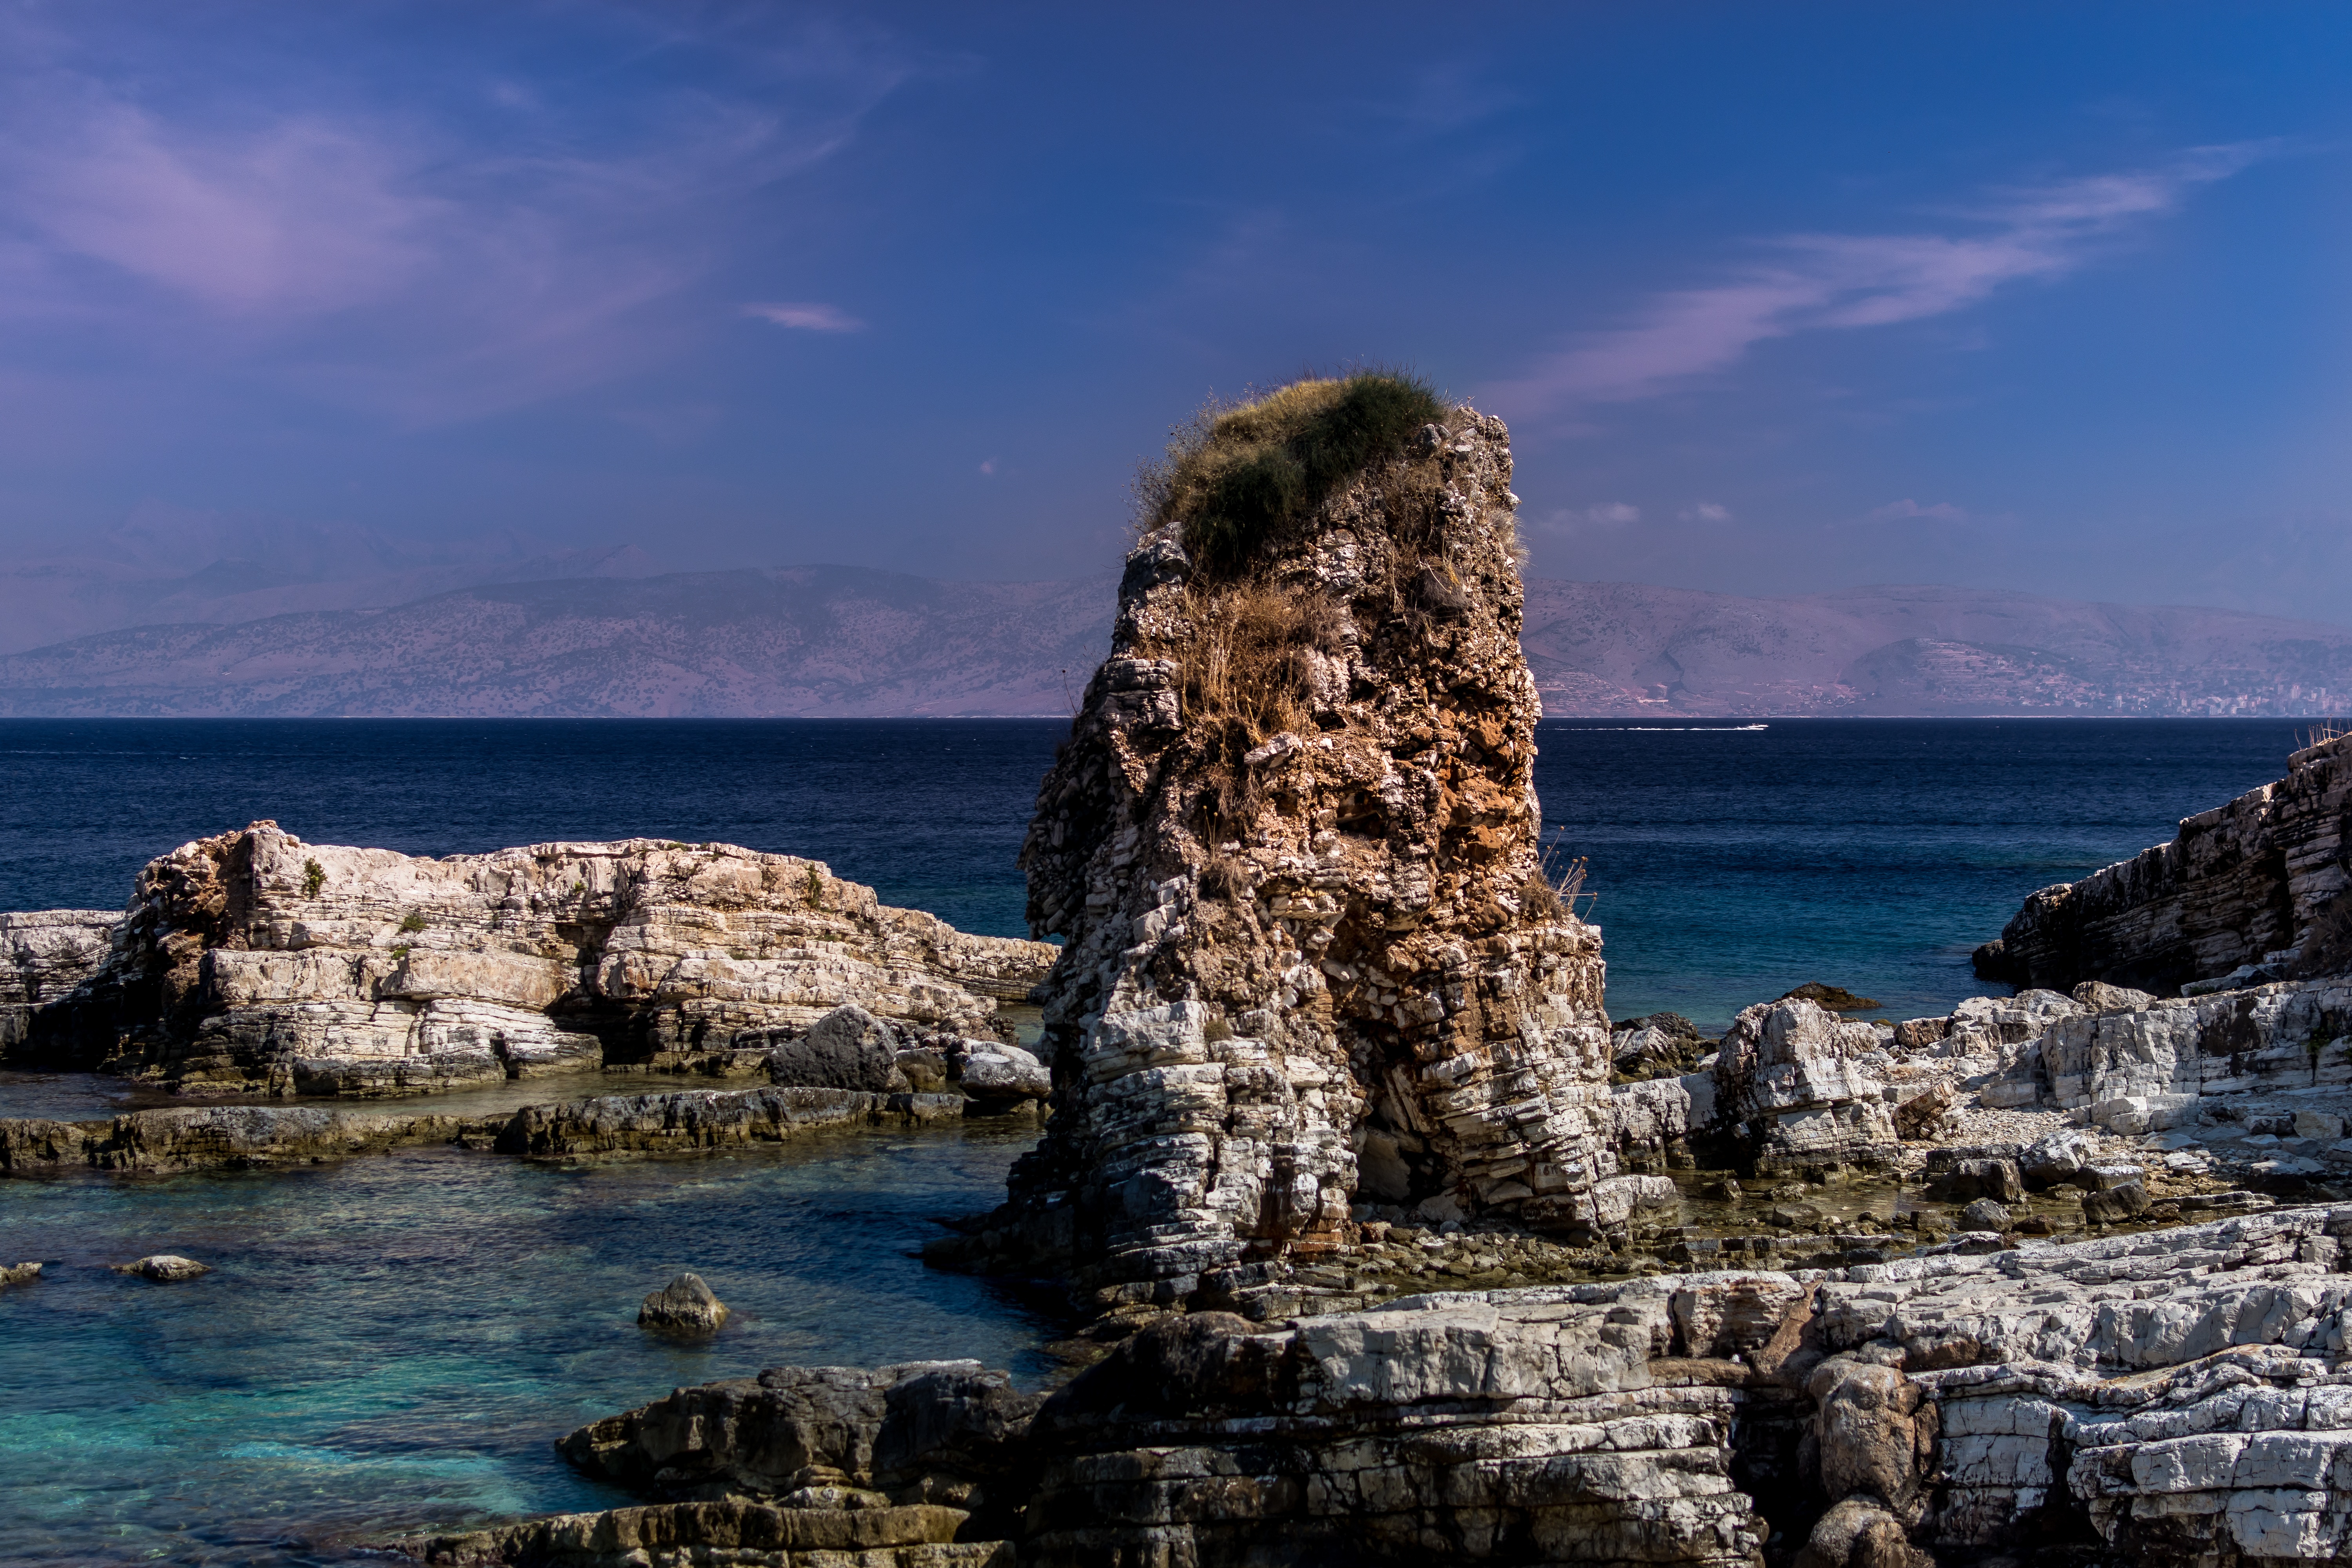
beach, landscape, sea, coast, rock, ocean, horizon, shore, vacation, formation, cliff, cove, tower, bay, landmark, stack, tourism, terrain, material, body of water, ruins, cape, islet